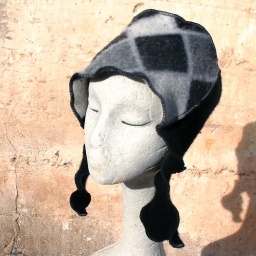
Wool felt beanie hat in argyle and black merino wool - Small